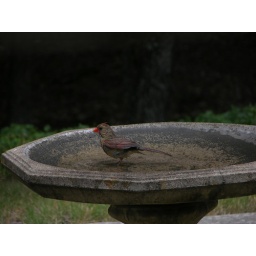
Female cardinal in bird bath